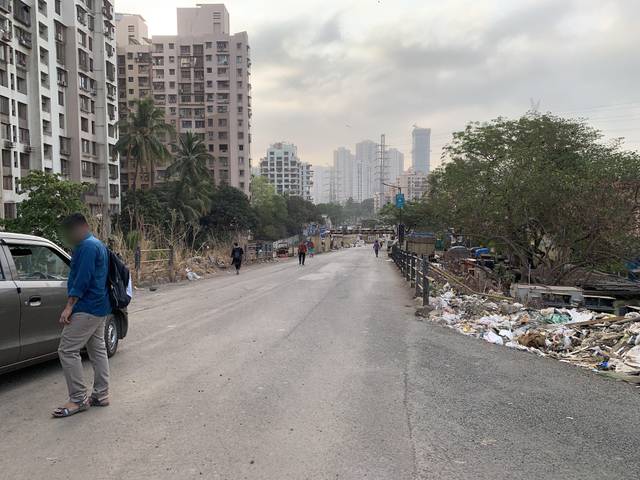
Region: India
Coordinates: 19.165, 72.935